Gulf War order of battle: United States Air Force

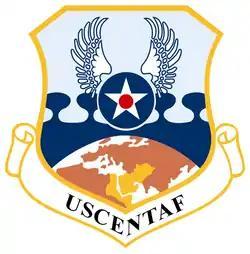
Emblem of the United States Central Command Air Forces, 1990

The 1990–1991 Gulf War was the last major United States Air Force combat operation of the 20th Century. The command and control of allied forces deployed to the Middle East initially as part of Operation Desert Shield, later engaging in combat operations during Operation Desert Storm, were assigned to United States Central Command Air Forces (USCENTAF), the USAF component of the Joint United States Central Command.